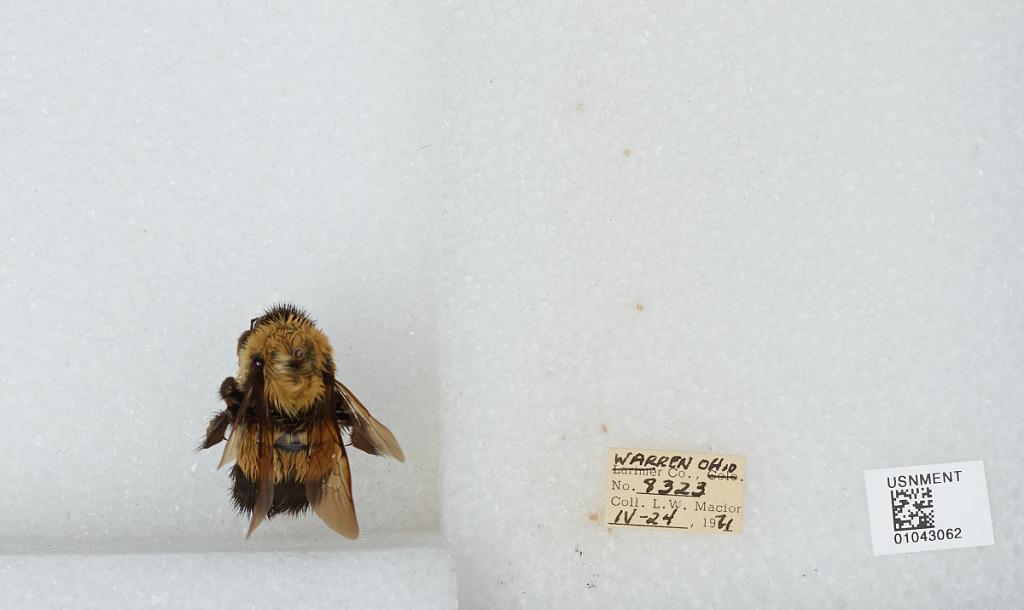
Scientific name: Bombus (Bombus) affinis Cresson
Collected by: L. Macior
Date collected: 1971-4-24
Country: United States
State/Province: Ohio
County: Warren
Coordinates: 39.4242, -84.1856